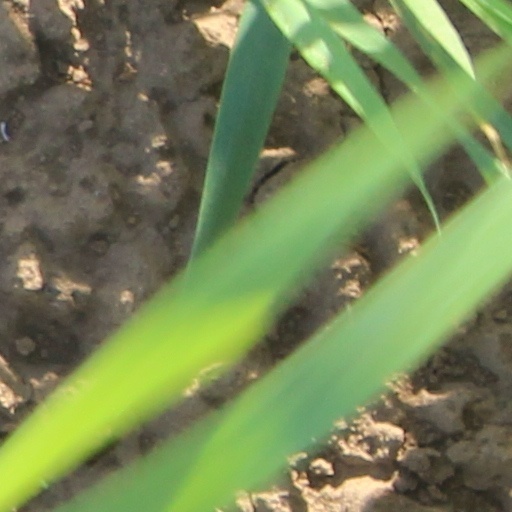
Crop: wheat